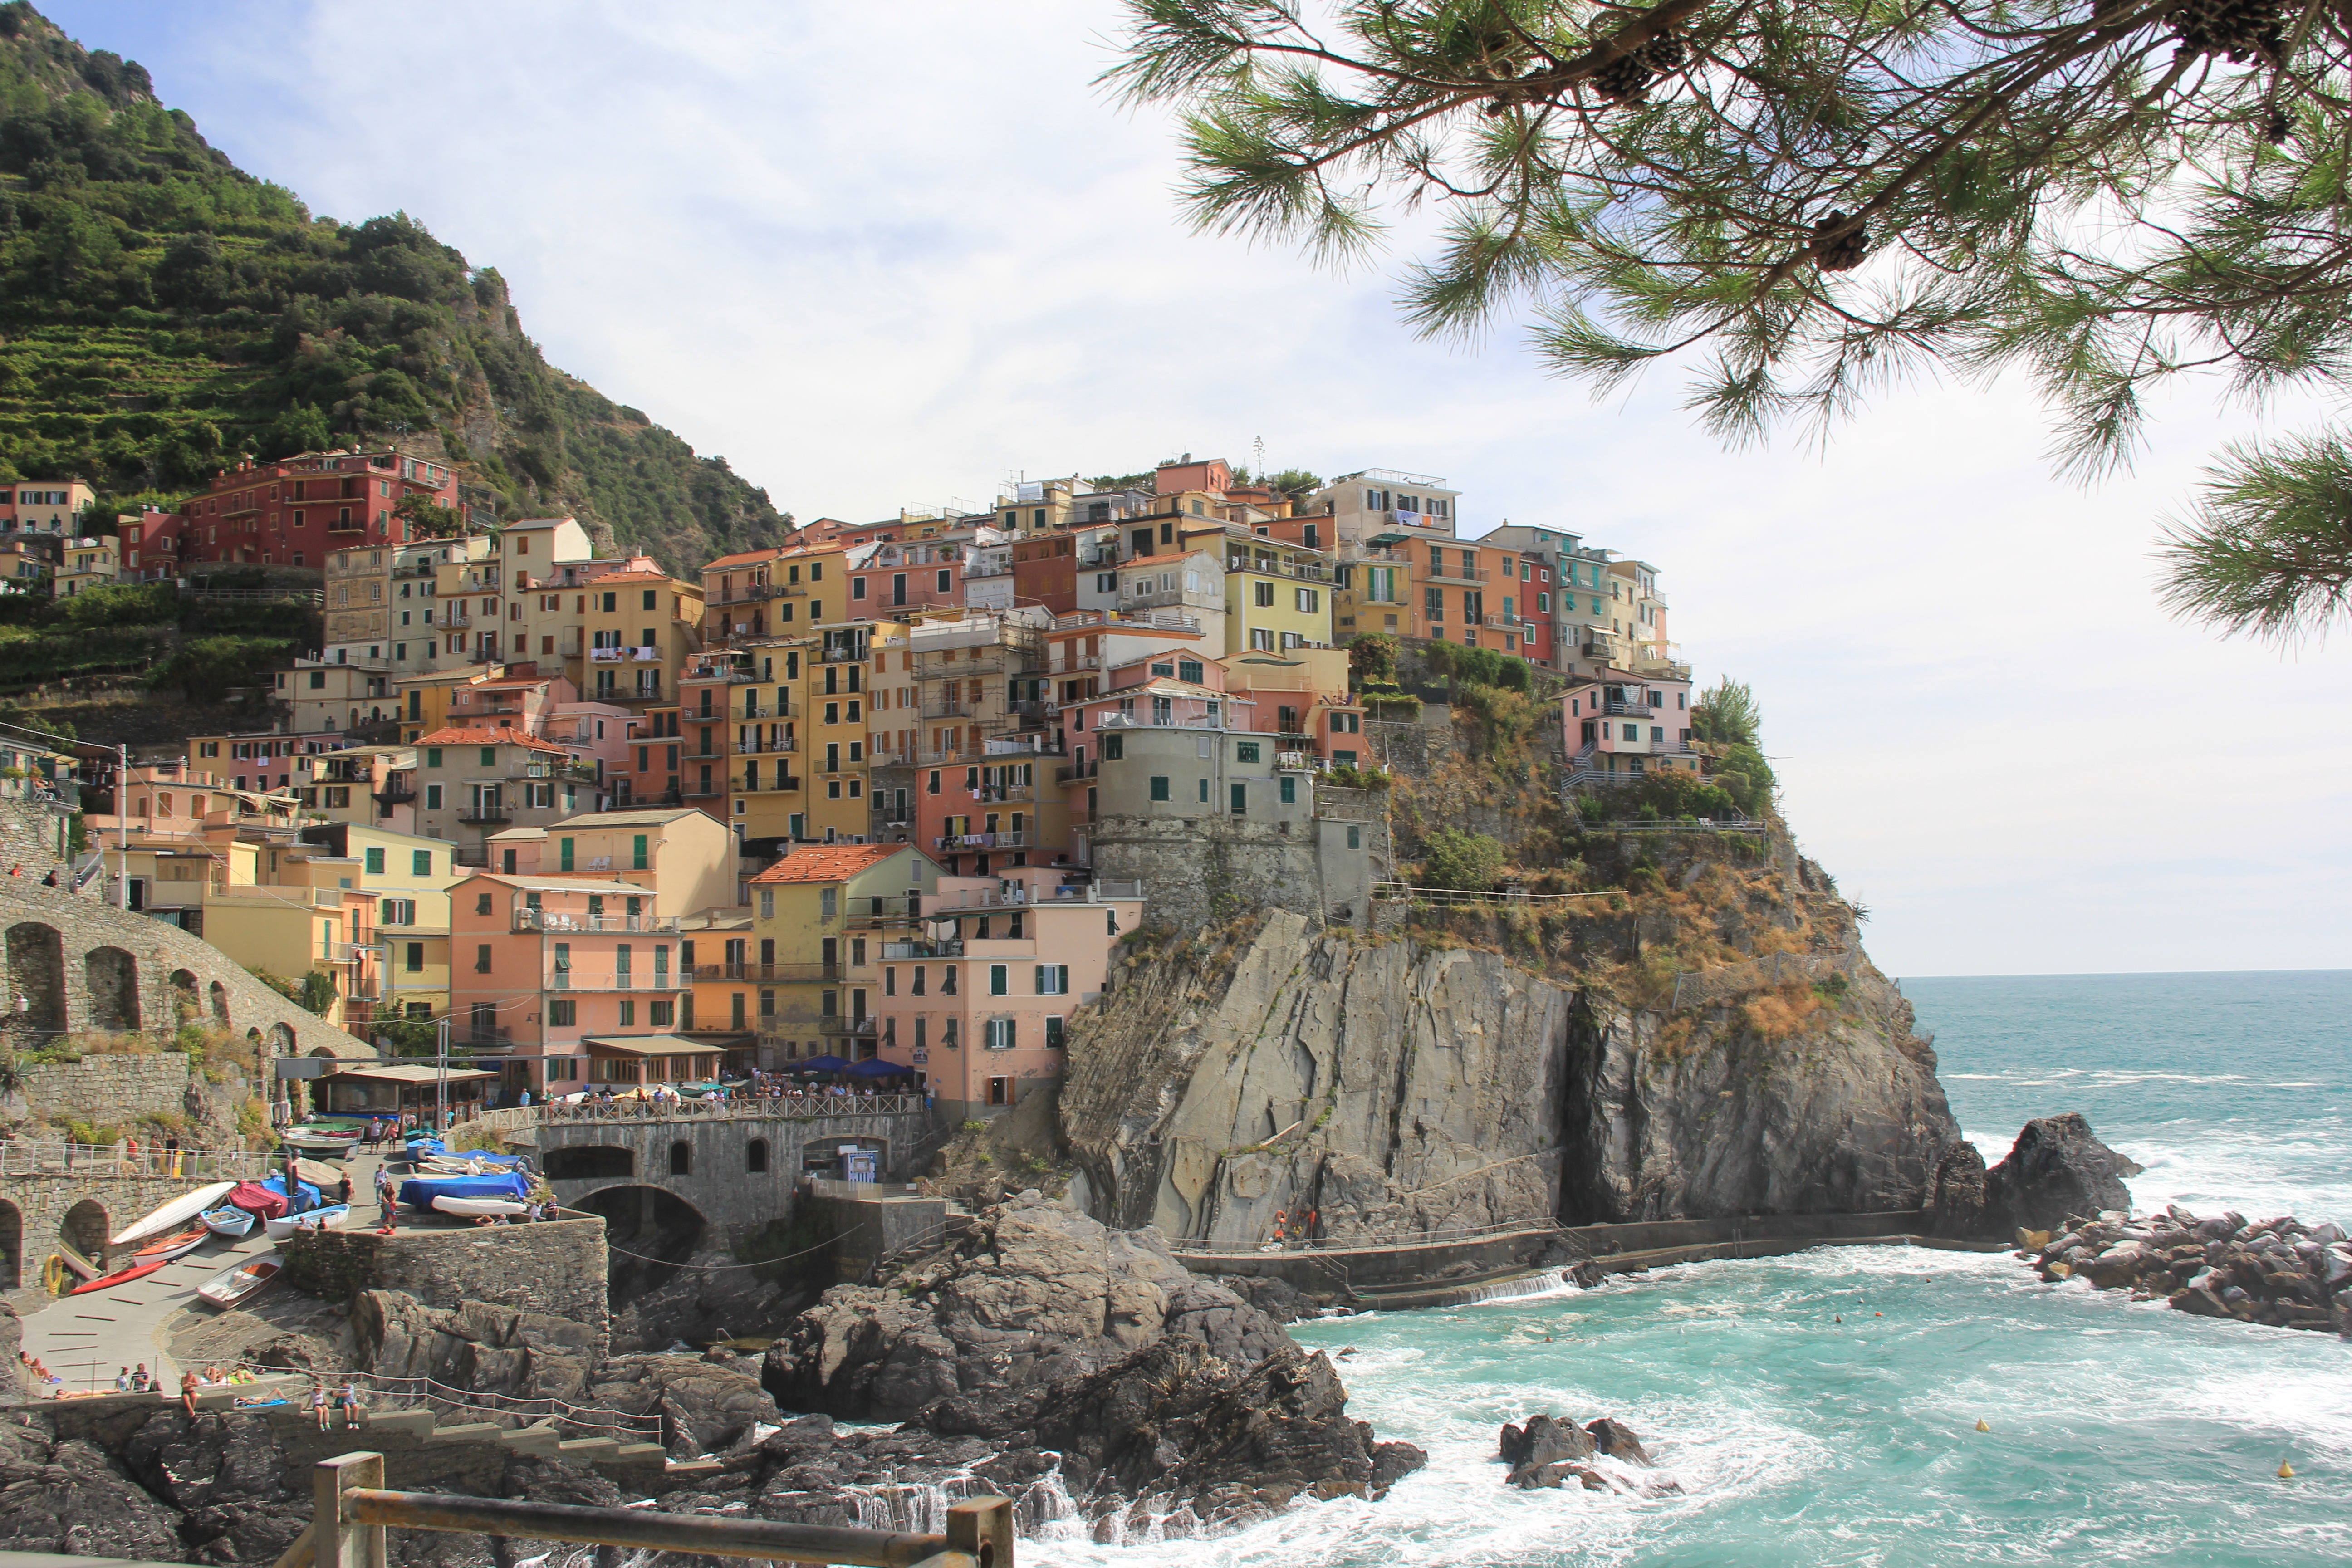
beach, sea, coast, tree, water, rock, sky, city, village, cliff, bay, italy, tourism, terrain, klippe, liguria, sea port, promontory, coastal and oceanic landforms, cormiglia